Tommy Chong

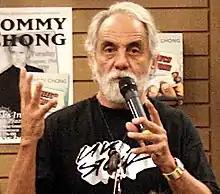
Chong speaking in San Francisco in 2008

Cheech & Chong, while a very successful comedy act, split in 1985 due to creative differences and Marin's desire to focus on a mainstream acting career. This began a difficult time for Chong. He developed an unsold pilot for CBS called "The Martinez Family", which was redeveloped as the 1988 sitcom "Trial and Error". In 1990, he directed, wrote and starred in the movie "Far Out Man". He did not act regularly until filling the recurring role (later a regular role) as the fun-loving, aging hippie "Leo" (similar to his Chong character) on "That '70s Show". Chong was absent during the fifth and sixth seasons of the show as he was serving a brief jail sentence; upon his release, he returned to the series for its final two seasons. He also played a role as a hippie in "Dharma & Greg".